National University of Kyiv-Mohyla Academy

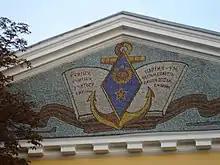
Mosaic portraying Soviet symbols and quotes by Vladimir Lenin: ""Study, study, study..."" and ""The Party is the mind, honour and conscience of our age"". This mosaic replaced the image of an open Bible previously presented at the Kyiv Theological Academy wall.

With the success of the October Revolution of 1917 and subsequent establishment of the Soviet Union, atheism became the only state sanctioned belief system and the church (along with its associated organs) were repressed. Shortly thereafter the authorities of the newly proclaimed Ukrainian Soviet Socialist Republic ordered the closure of the Kyiv Theological Academy; its library was later plundered and the main church of the school, the Bogoyavlenskiy Cathedral, was demolished with explosives in 1935.